Victor Dubuisson

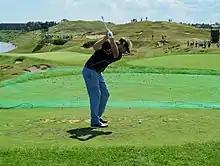
Dubuisson at the 2015 PGA Championship

In 2016 and 2017 Dubuisson played on the European Tour. He made 21 cuts and earned more than €2,000,000 in total during those two seasons. He missed most of the 2018 season after having an operation on his sinuses in late 2017, and then perforating an eardrum while flying back from the Open de España in April.